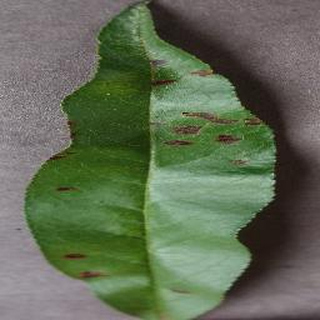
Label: peach_bacterial_spot